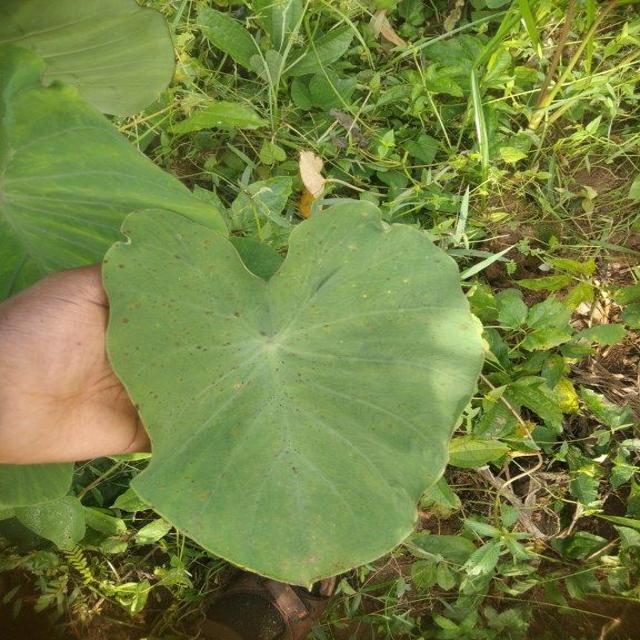
Label: Early_Blight